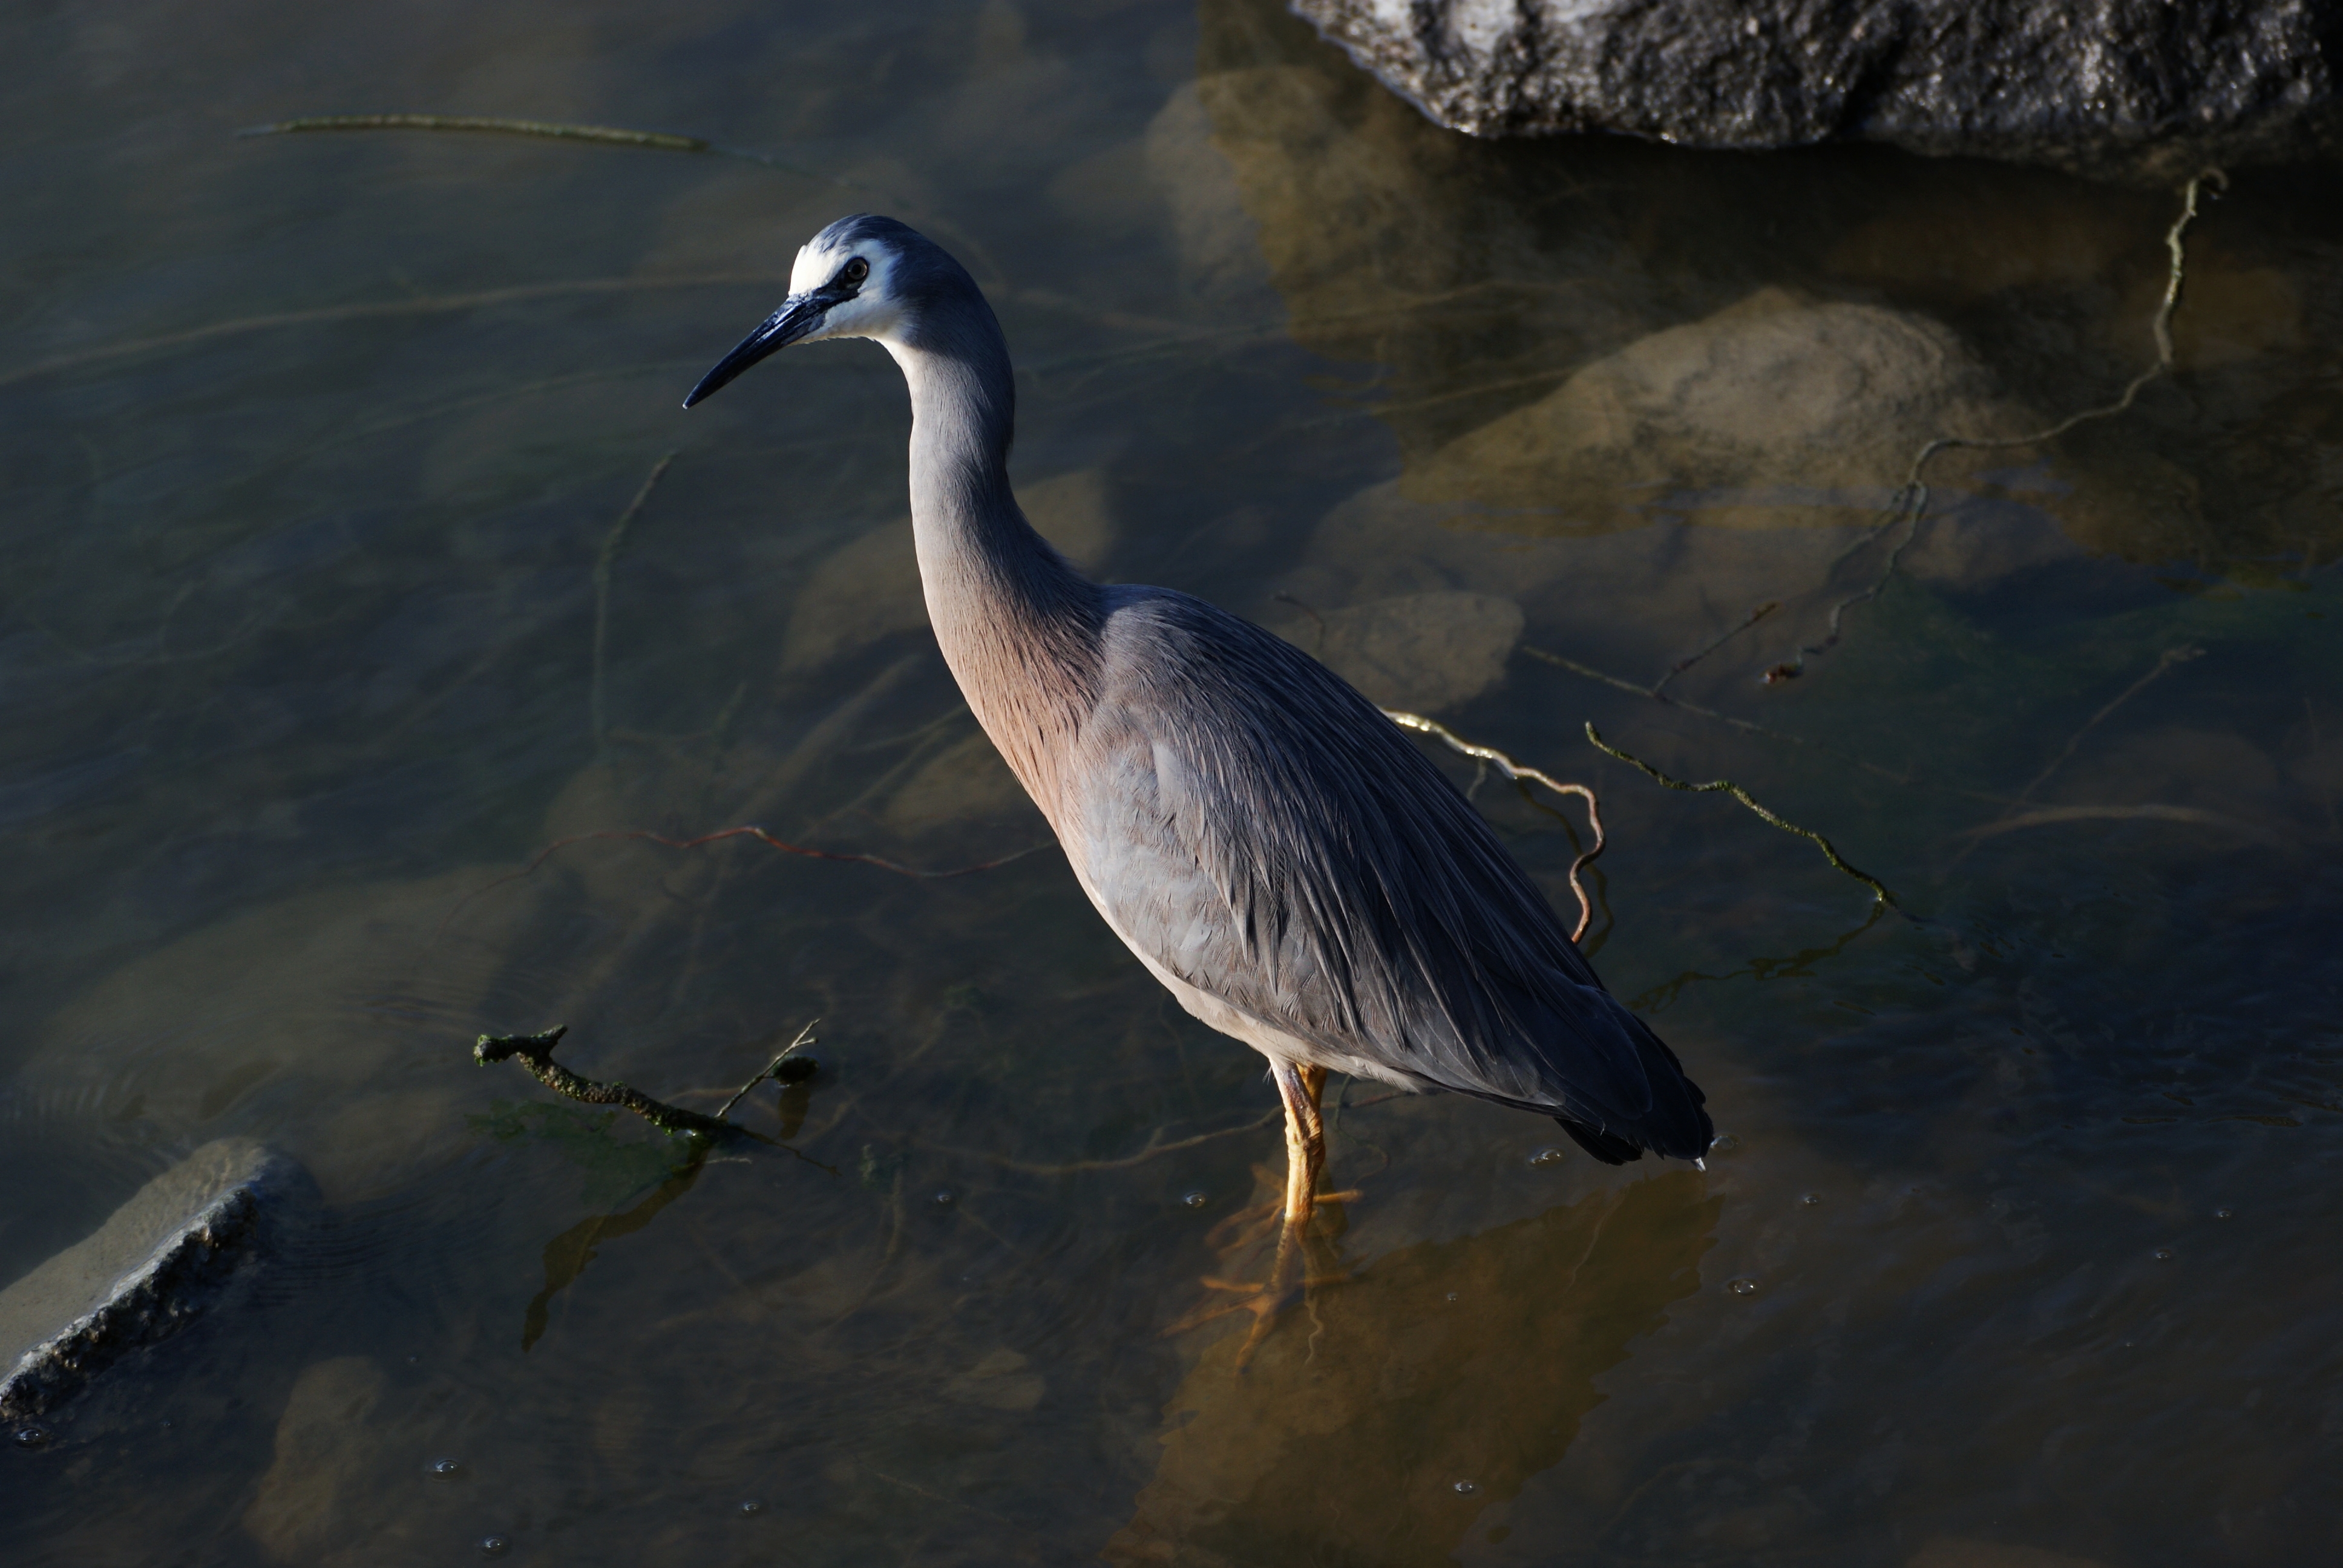
water, nature, bird, wing, wildlife, reflection, beak, fauna, birds, newzealand, vertebrate, waterfowl, newzealandbirds, egret, heron, whitefacedheron, flickrsbestcreatures, sonydslra300, egrettanovaehollandiae, shorebird